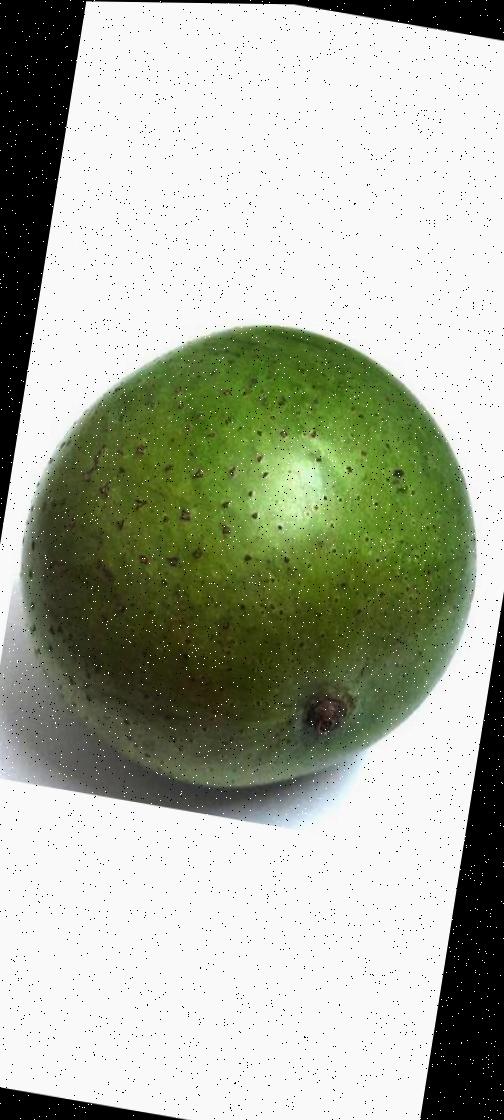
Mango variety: Ashshina Zhinuk